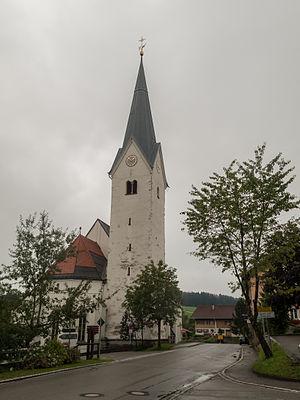
Stiefenhofen est une commune de Bavière, située dans l'arrondissement de Lindau, dans le district de Souabe.